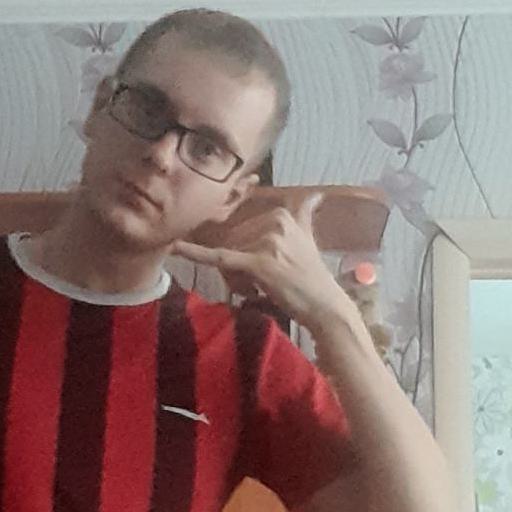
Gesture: call